Hotel Mac

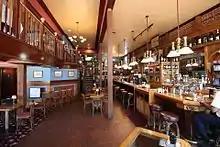
Bar and Restaurant of Hotel Mac in 2017

Both the hotel and restaurant closed during the COVID-19 lockdowns, but the hotel reopened in 2021. The restaurant was sold to new owners, Richmond restaurateurs Blanca Zepeda Lomeli and her husband Juvenal Magaña, who opened the restaurant and bar, now named Ristorante Biancoverde, on July 13, 2023.